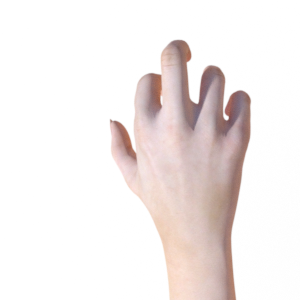
Label: rock